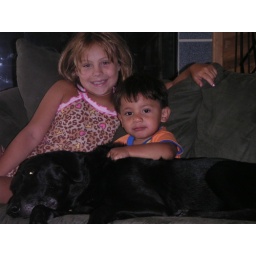
0218 Maria Fonner, Will Kline, and Peyote at the beach house in Outer Banks, Nags Head, NC 08-07-08